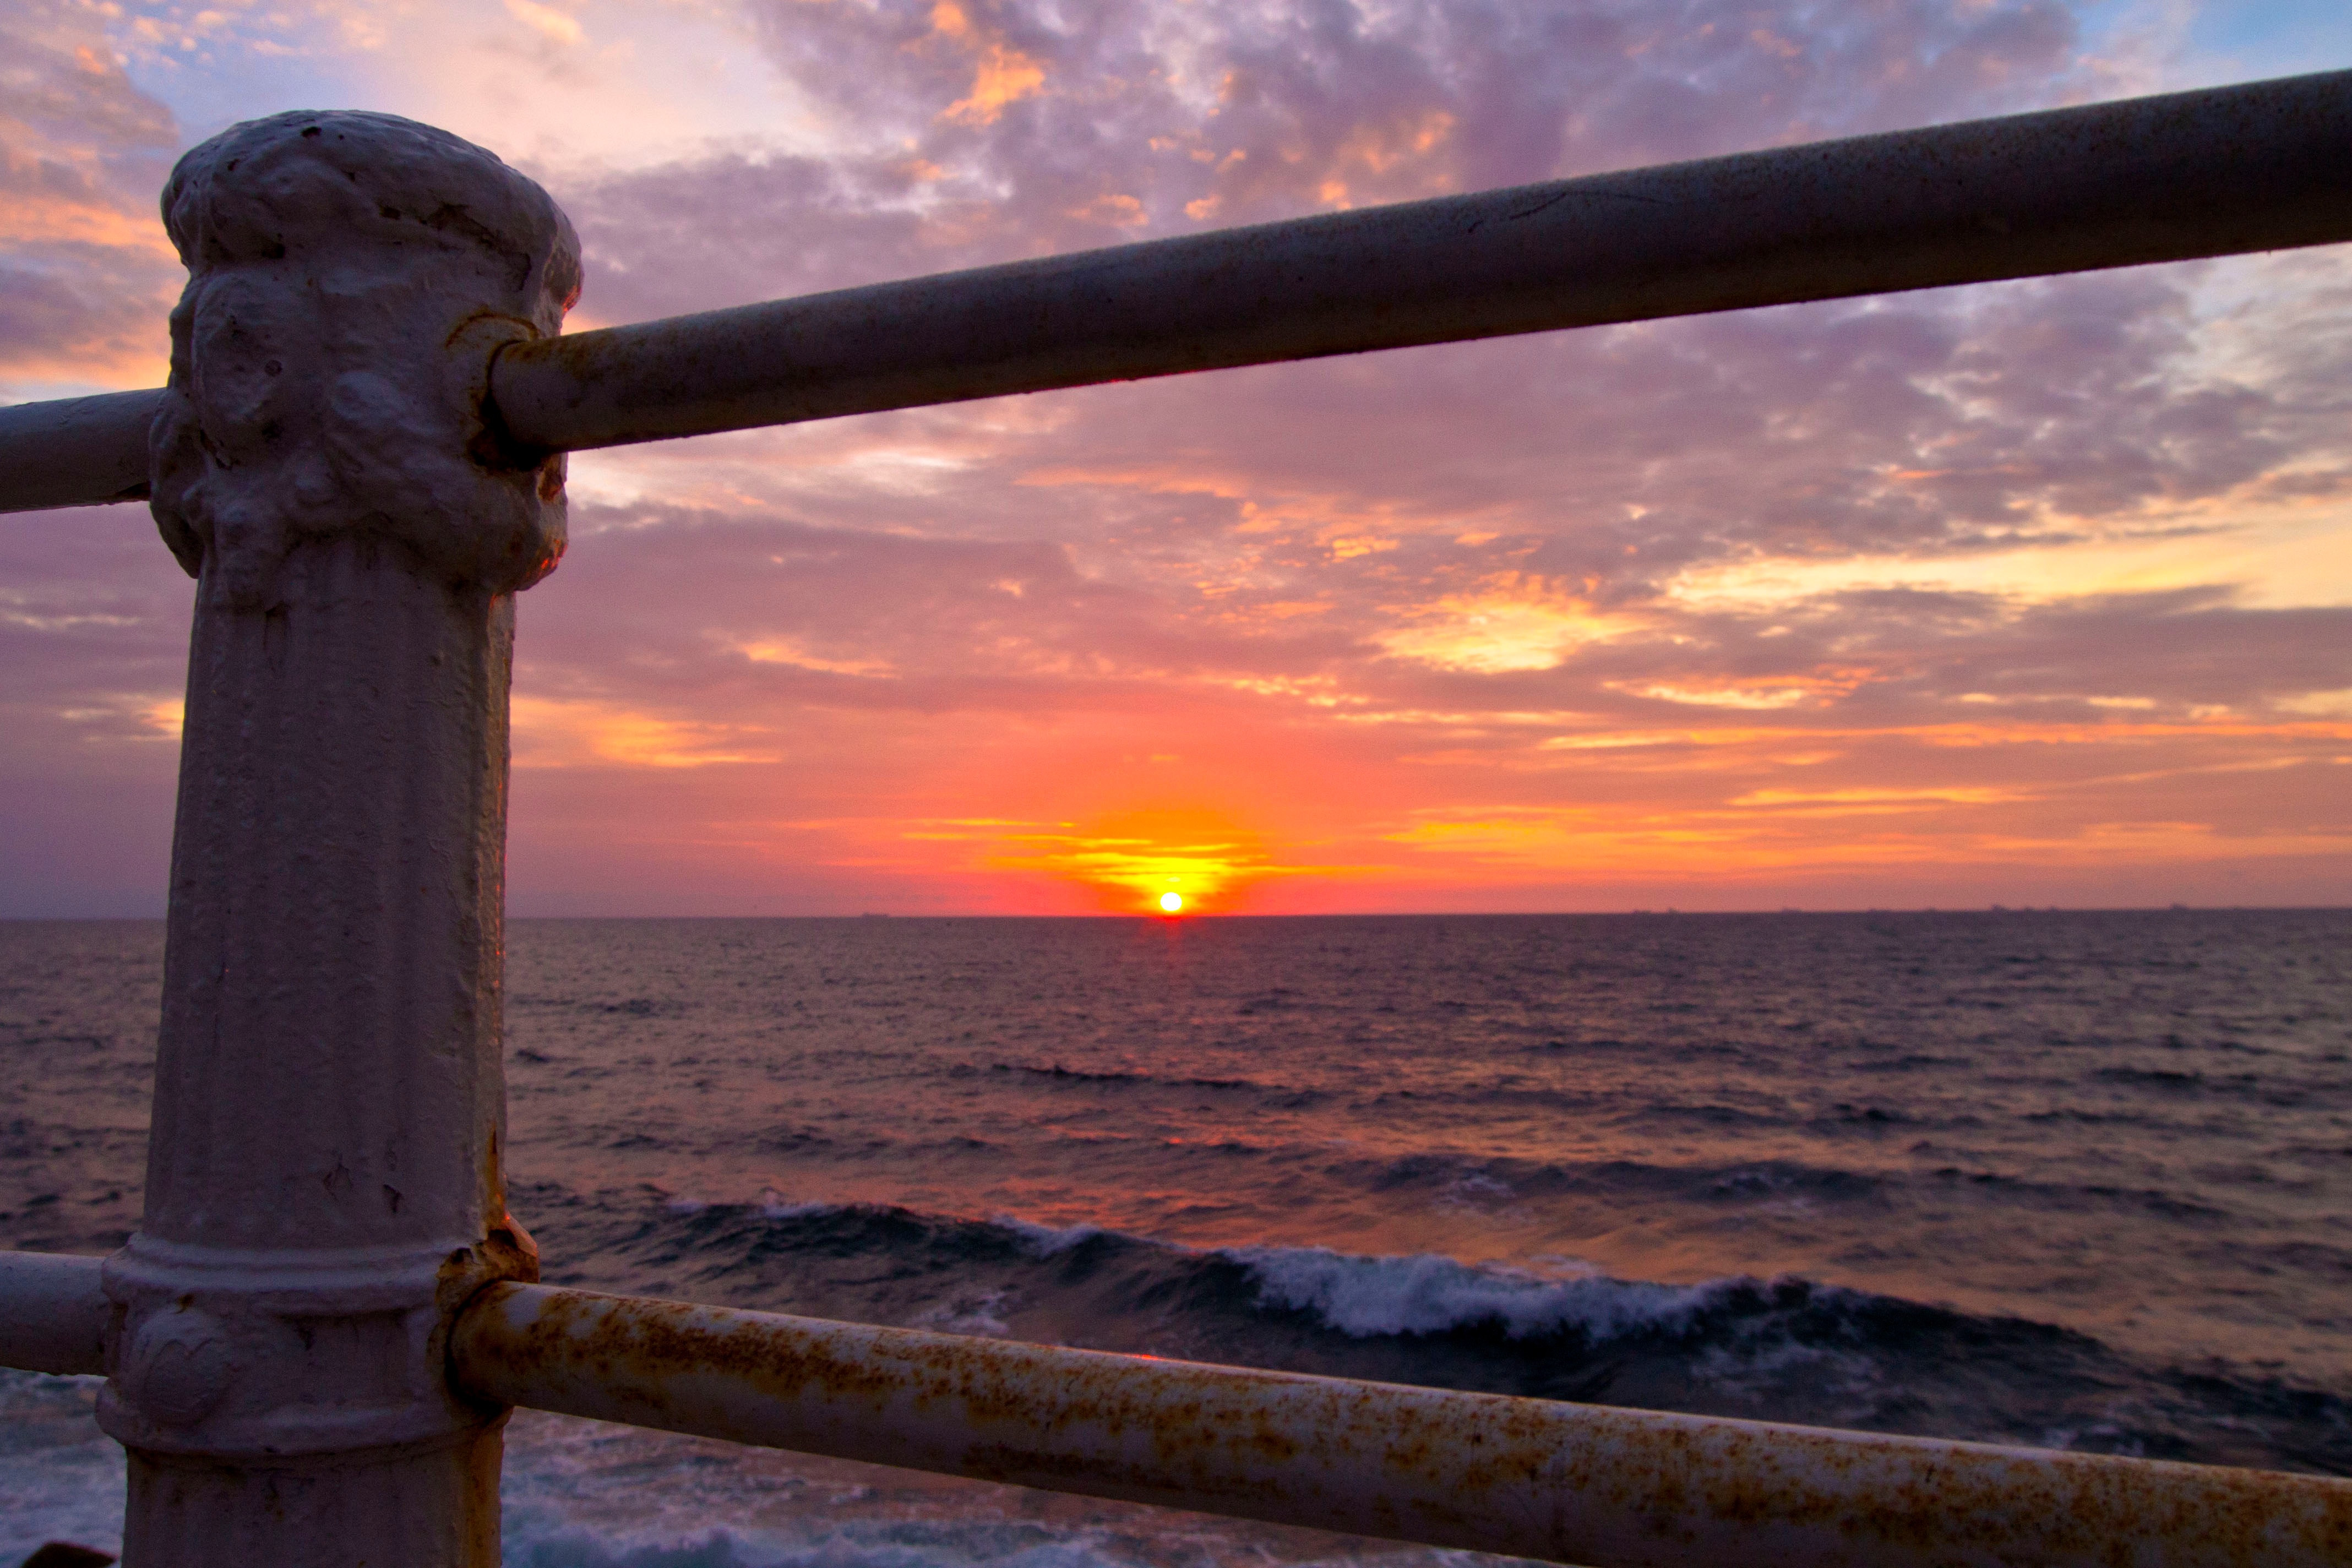
beach, sea, coast, ocean, horizon, cloud, sunrise, sunset, morning, wave, dawn, dusk, evening